Yuki-onna

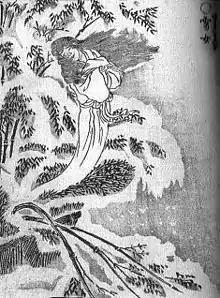
Yuki-onna (雪女) from the Gazu Hyakki Yakō by Toriyama Sekien

Yuki-onna originates from folklores of olden times; in the Muromachi period "Sōgi Shokoku Monogatari" by the renga poet Sōgi, there is a statement on how he saw a yuki-onna when he was staying in Echigo Province (now Niigata Prefecture), indicating that the legends already existed in the Muromachi period.